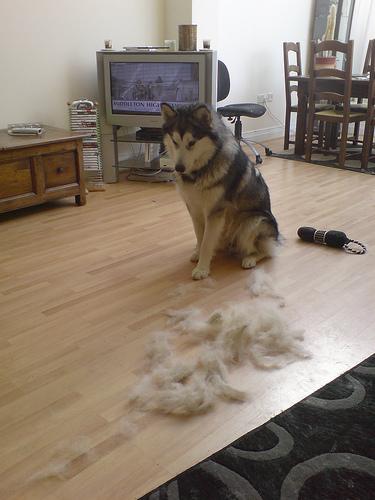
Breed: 1324-n000004-malamute